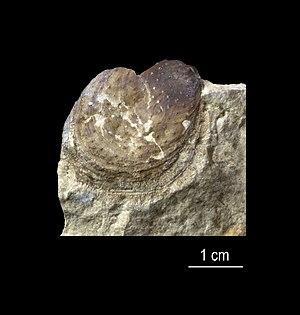
Les brachiopodes, du grec βραχίων / brakhíōn et πούς, ποδός / poüs, podos, sont des animaux lophotrochozoaires marins. Ils ont connu un grand succès évolutif au Paléozoïque, où ils furent extrêmement abondants et diversifiés, laissant une grande quantité de fossiles. Il n'en existent plus aujourd'hui que 460 espèces à peine, relativement discrètes.